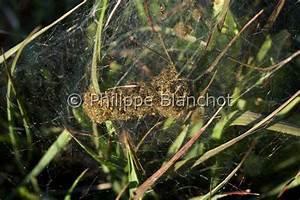
spider